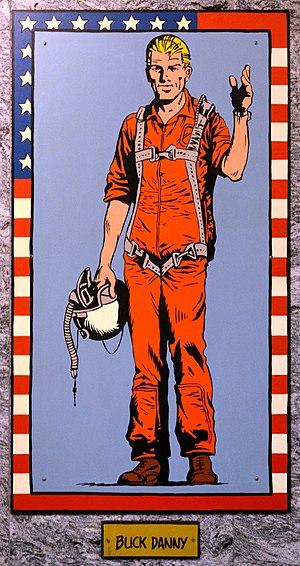
Charleroi (Belgique) - Station Janson du métro léger. Buck Danny.
Les Aventures de Buck Danny est une série de bande dessinée franco-belge d'aviation créée par Jean-Michel Charlier et Victor Hubinon, parue depuis 1947 dans l'hebdomadaire Spirou et publiée en 57 albums depuis 1948 par l'éditeur belge Dupuis. Ses héros sont trois aviateurs militaires américains qui, aux commandes de leurs avions, vivent de nombreuses aventures. Leurs péripéties couvrent, entre autres, la majorité des conflits auxquels ont participé les forces armées américaines, depuis la Seconde Guerre mondiale jusqu'à la guerre de Bosnie. Georges Troisfontaines participa également à la création mais de manière très limitée, accessoire et non significative. La série se présente dans la lignée des recueils des aventures des aviateurs britanniques de Biggles - mais celles-ci ne seront éditées en BD que bien plus tard.
Buck Danny est le personnage principal de la bande dessinée homonyme Buck Danny publiée dans l’hebdomadaire Spirou.